Schlachtgeschwader 3

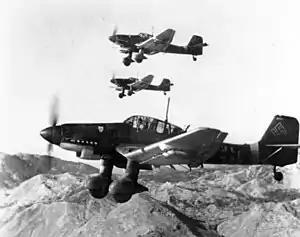
Junkers Ju 87D dive bombers of SG 3 over Yugoslavia, October 1943

Schlachtgeschwader 3 (SG 3) was a Luftwaffe close air support Geschwader during World War II. It was formed on 18 October 1943 in Eleusis from Sturzkampfgeschwader 3. A special detachment was formed 13 June 1944 to 13 August 1944 referred to as Detachment Kuhlmey. The detachment was built around elements of I./SG 3, I./SG 5, II./JG 54 and NaGr.1